Lester A. Cramer

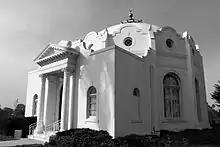
The "Ecclesia" on Mount Ecclesia.

Lester Cramer was the student of Emmanuel Louis Masqueray.